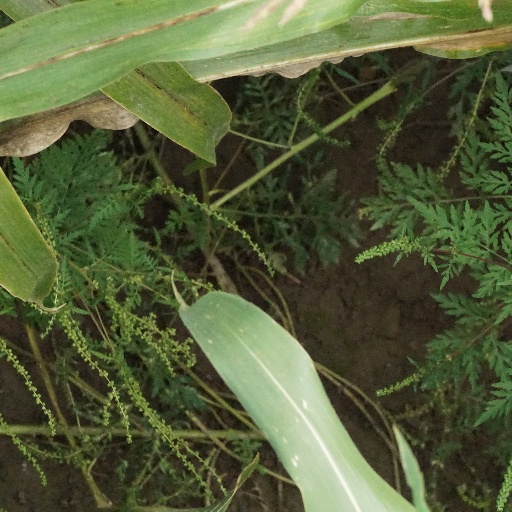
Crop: maize; corn